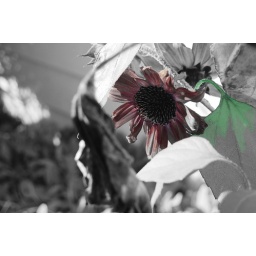
Even in a world of light and dark this flower has a face to show.